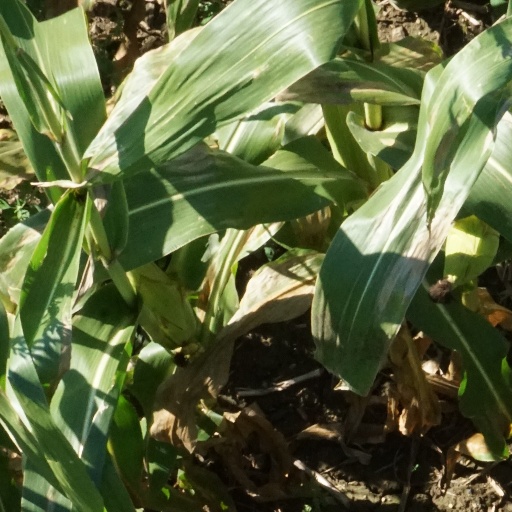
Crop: maize; corn